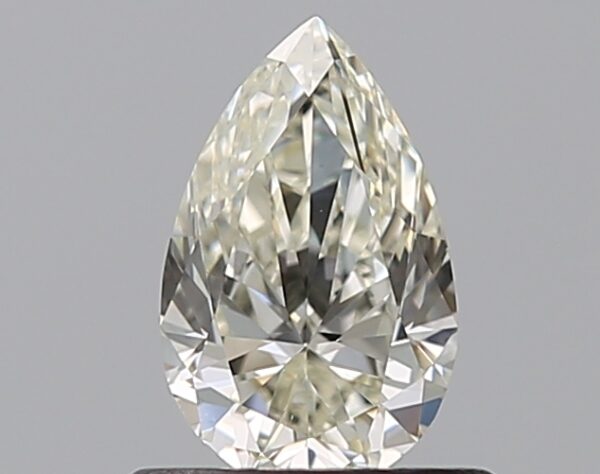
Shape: pear
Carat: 0.52
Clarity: VS2
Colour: K
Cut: EX
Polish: EX
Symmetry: GD
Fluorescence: N
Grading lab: GIA
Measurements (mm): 7.06 x 4.41 x 2.74